Answer in natural language. Consider the 3D positions of the objects in the scene and not just the 2D positions in the image. Is the centerpoint of  white refridgerator with water dispenser at a higher height than blurry image? Choose between the following options: no or yes
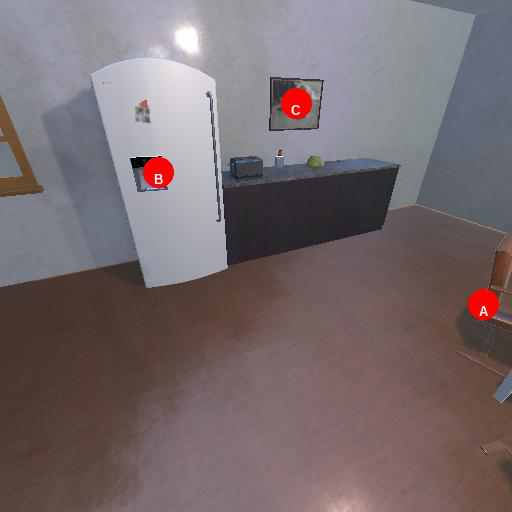
<answer>no</answer>